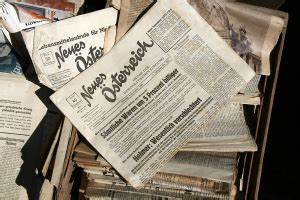
Waste category: paper